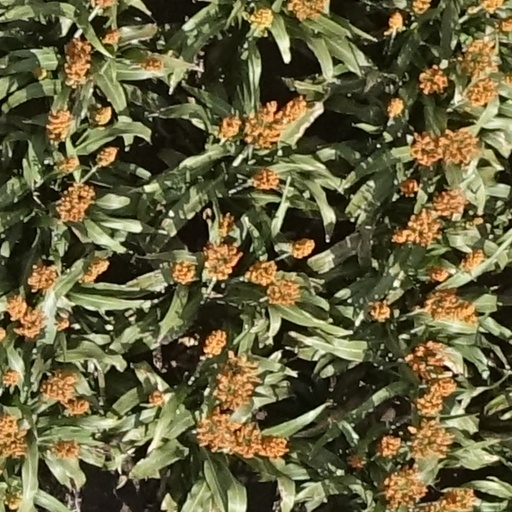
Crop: sorghum